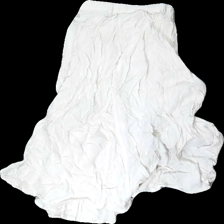
View: back
Type: Skirt
Category: Ladies
Brand: Missing
Colors: Beige
Material: 67% viscose, 33% cotton
Cut: Regular
Size: 152
Season: All
Stains: Minor
Smell: Minor
Price range: <50
Recommended usage: Export
Comment: minor detergent smell